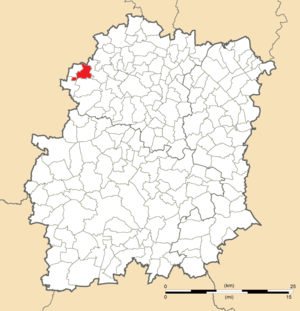
Carte de position des Molières en Essonne (91)
Les Molières est une commune française située à vingt-neuf kilomètres au sud-ouest de Paris dans le département de l'Essonne en région Île-de-France.